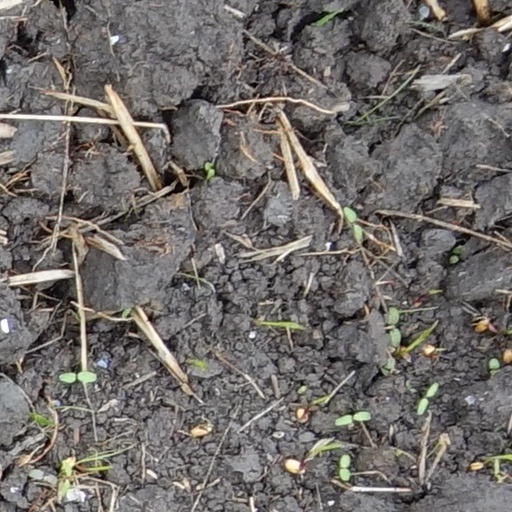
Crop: wheat